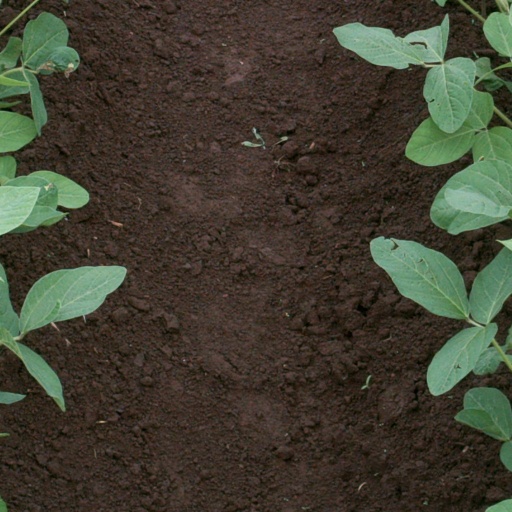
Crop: soybean